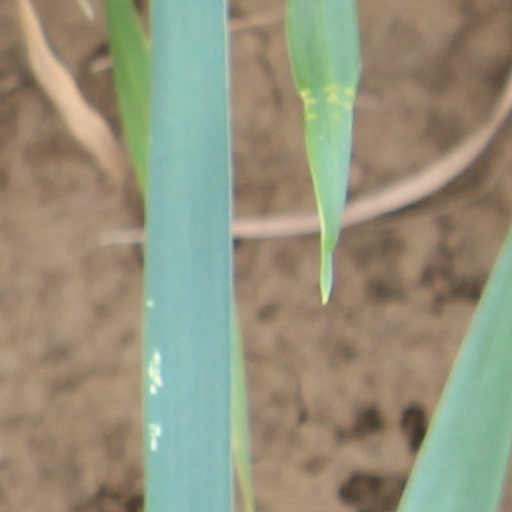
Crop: wheat